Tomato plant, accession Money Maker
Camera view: vertical (180 deg); turntable rotation: 150 degrees
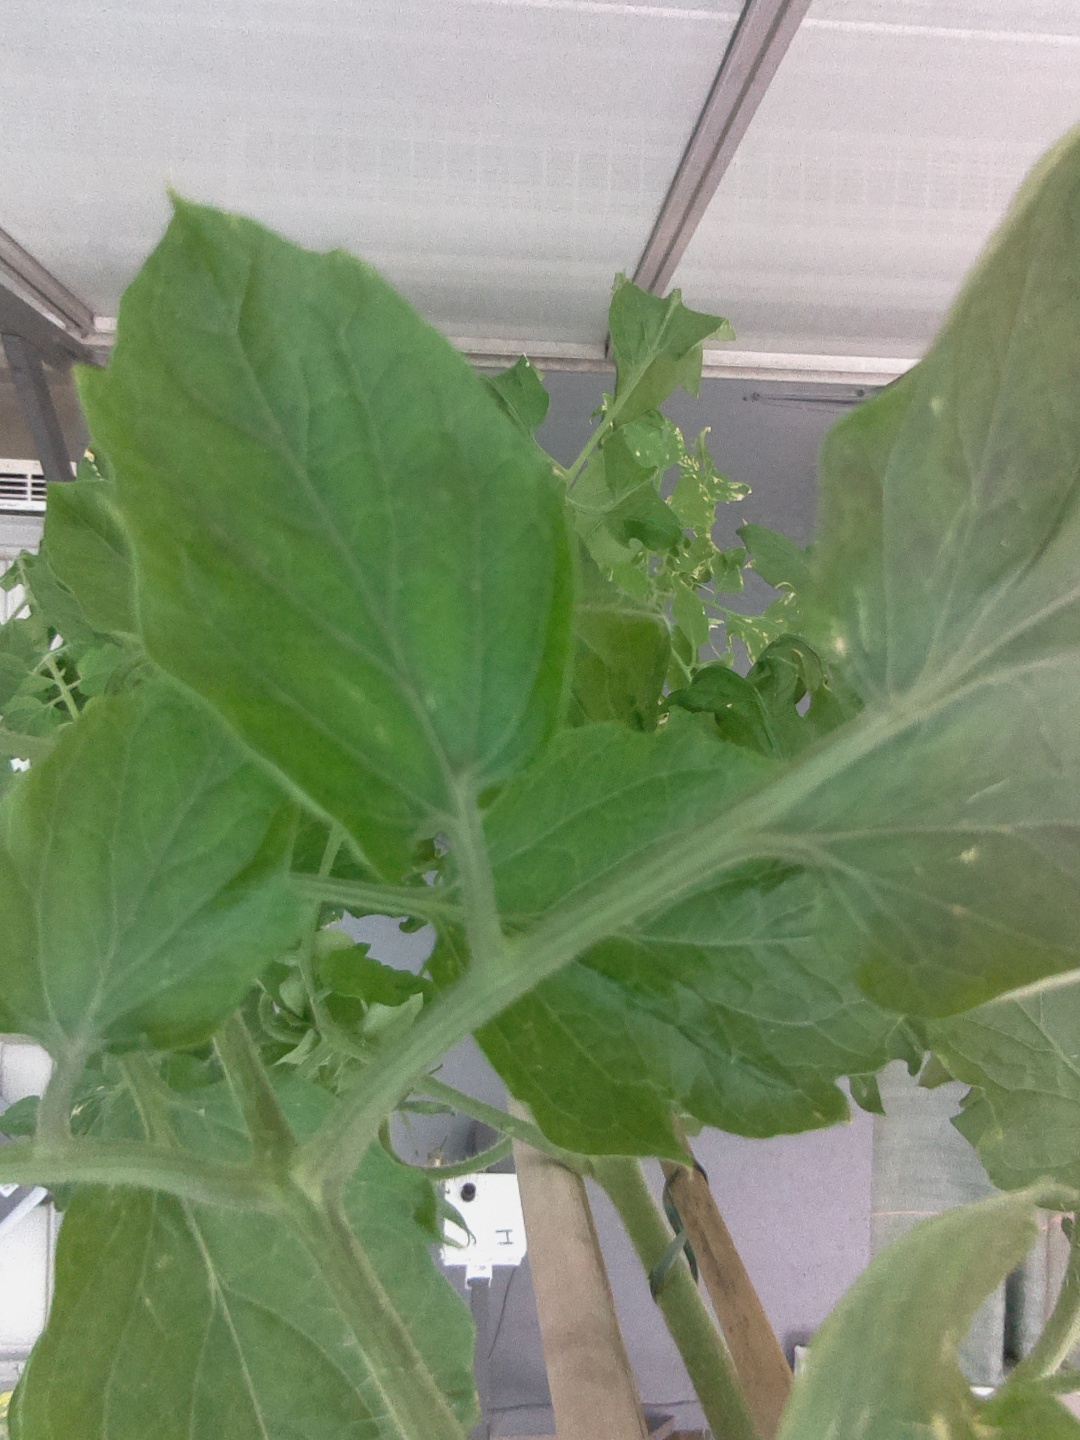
BBCH growth stage 72: 20%-30% of final fruit size